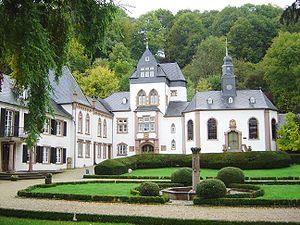
Le château de Dagstuhl est un ancien manoir du XVIIIᵉ siècle, situé en Sarre près de Wadern, dans le sud-ouest de l'Allemagne.
Le Leibniz-Zentrum für Informatik, en français le Centre Leibniz d’informatique, situé dans le château de Dagstuhl à Wadern dans le Land de Sarre, a été fondé en 1989. Jusqu'en avril 2008, son nom était Internationales Begegnungs- und Forschungszentrum für Informatik, soit le « centre international de rencontre et de recherche en informatique ». Le LZI est membre de la Leibniz-Gemeinschaft et obtient, en tant que tel, son financement de base par l'État fédéral et les Länder.